Trinity Church Complex (Roslyn, New York)

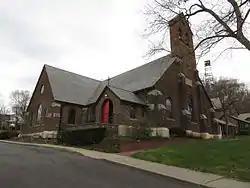

Trinity Church Complex is a historic church off of Northern Boulevard in Roslyn, New York. It is located on the westbound off-ramp from the William Cullen Bryant Viaduct and Church Street, the latter of which also leads to the St. Mary's Roman Catholic Church of Roslyn, on the northeast corner of Bryant and Summit Avenues.